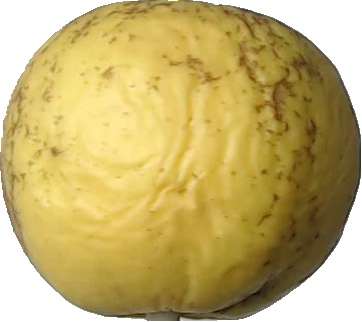
Label: apple_golden_1